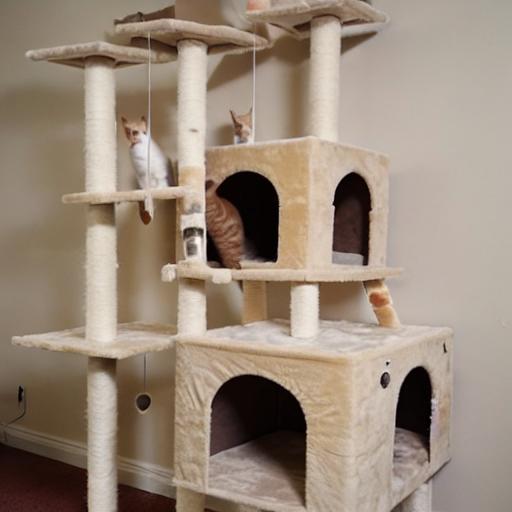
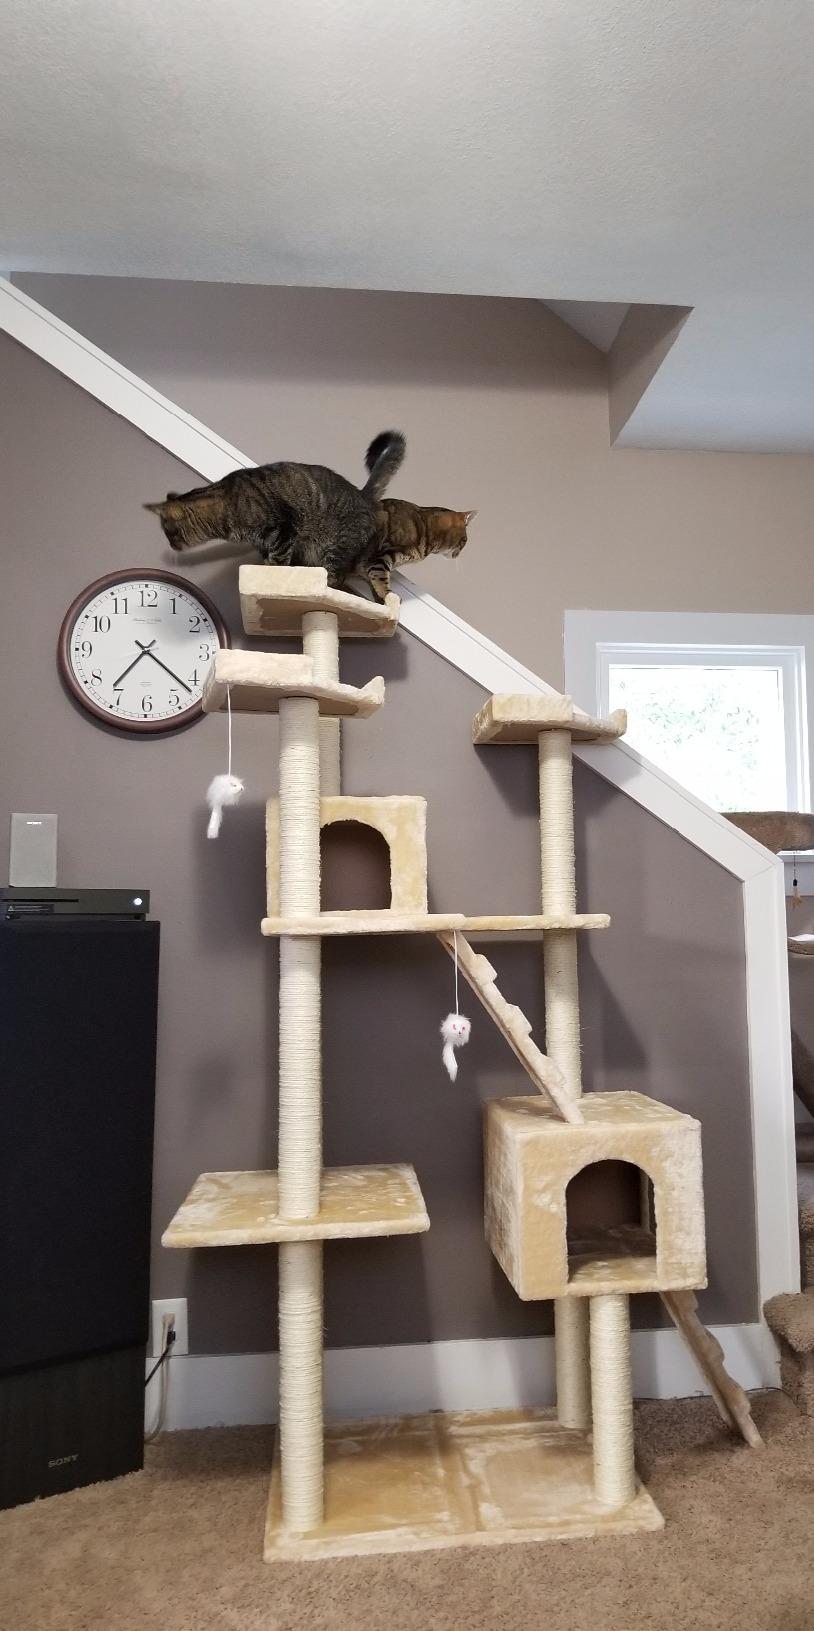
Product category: items_cat tree
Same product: no